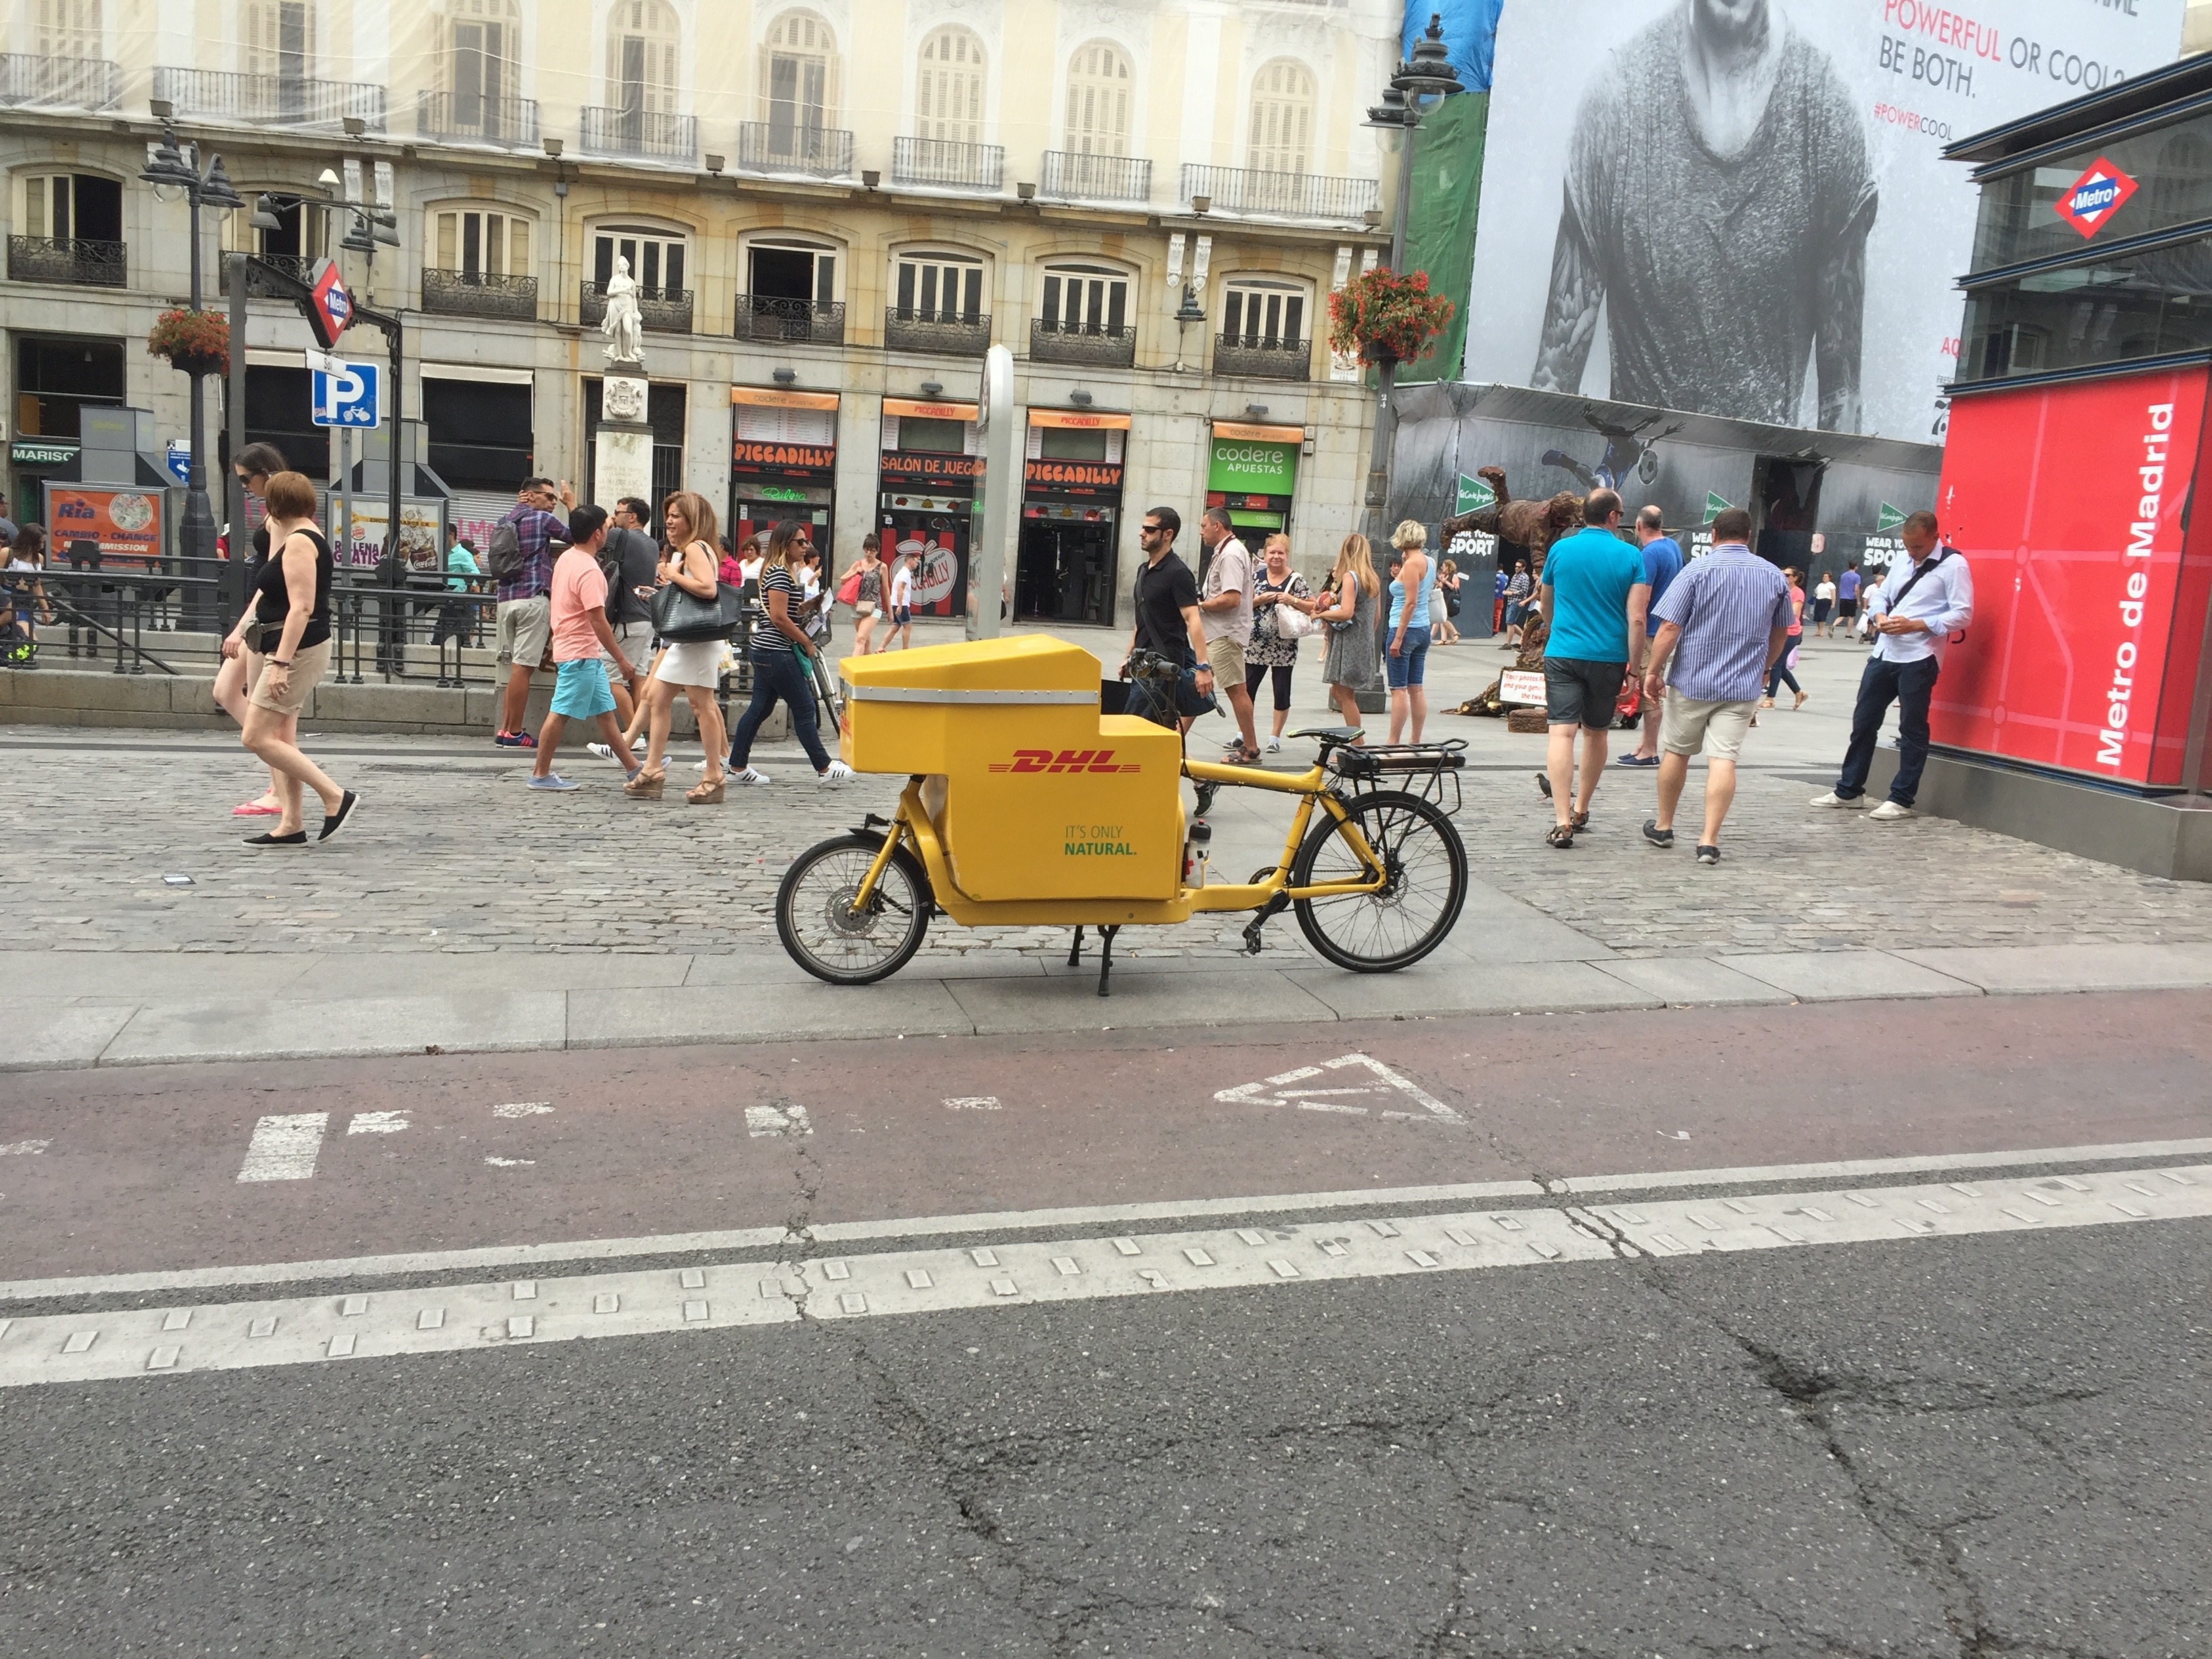
pedestrian, road, street, bicycle, vehicle, infrastructure